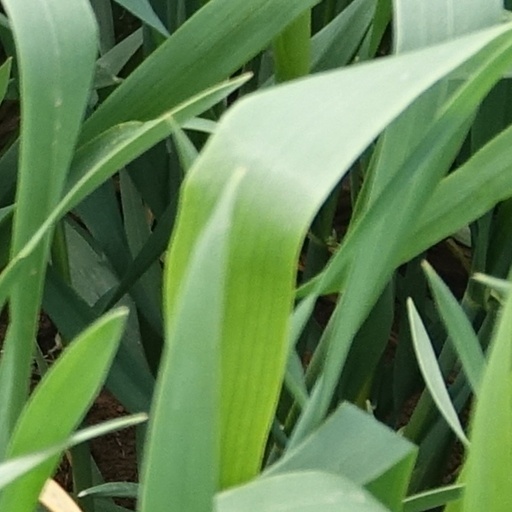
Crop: wheat